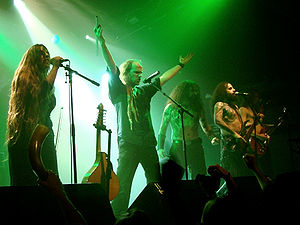
Folk metal / Egenskaber / Instrumenter
Eluveitie ses her i 2007 optrædende med mandola, tinwhistle og violin.
Folk metal er en undergenre af heavy metal, som blev udviklet i Europa i 1990'erne. Som navnet antyder er genren en fusion af heavy metal og folkemusik. Dette betyder også en omfattende brug af instrumenter forbundet med folkemusik og en, mindre udbredt, brug af traditionelle sangstile.